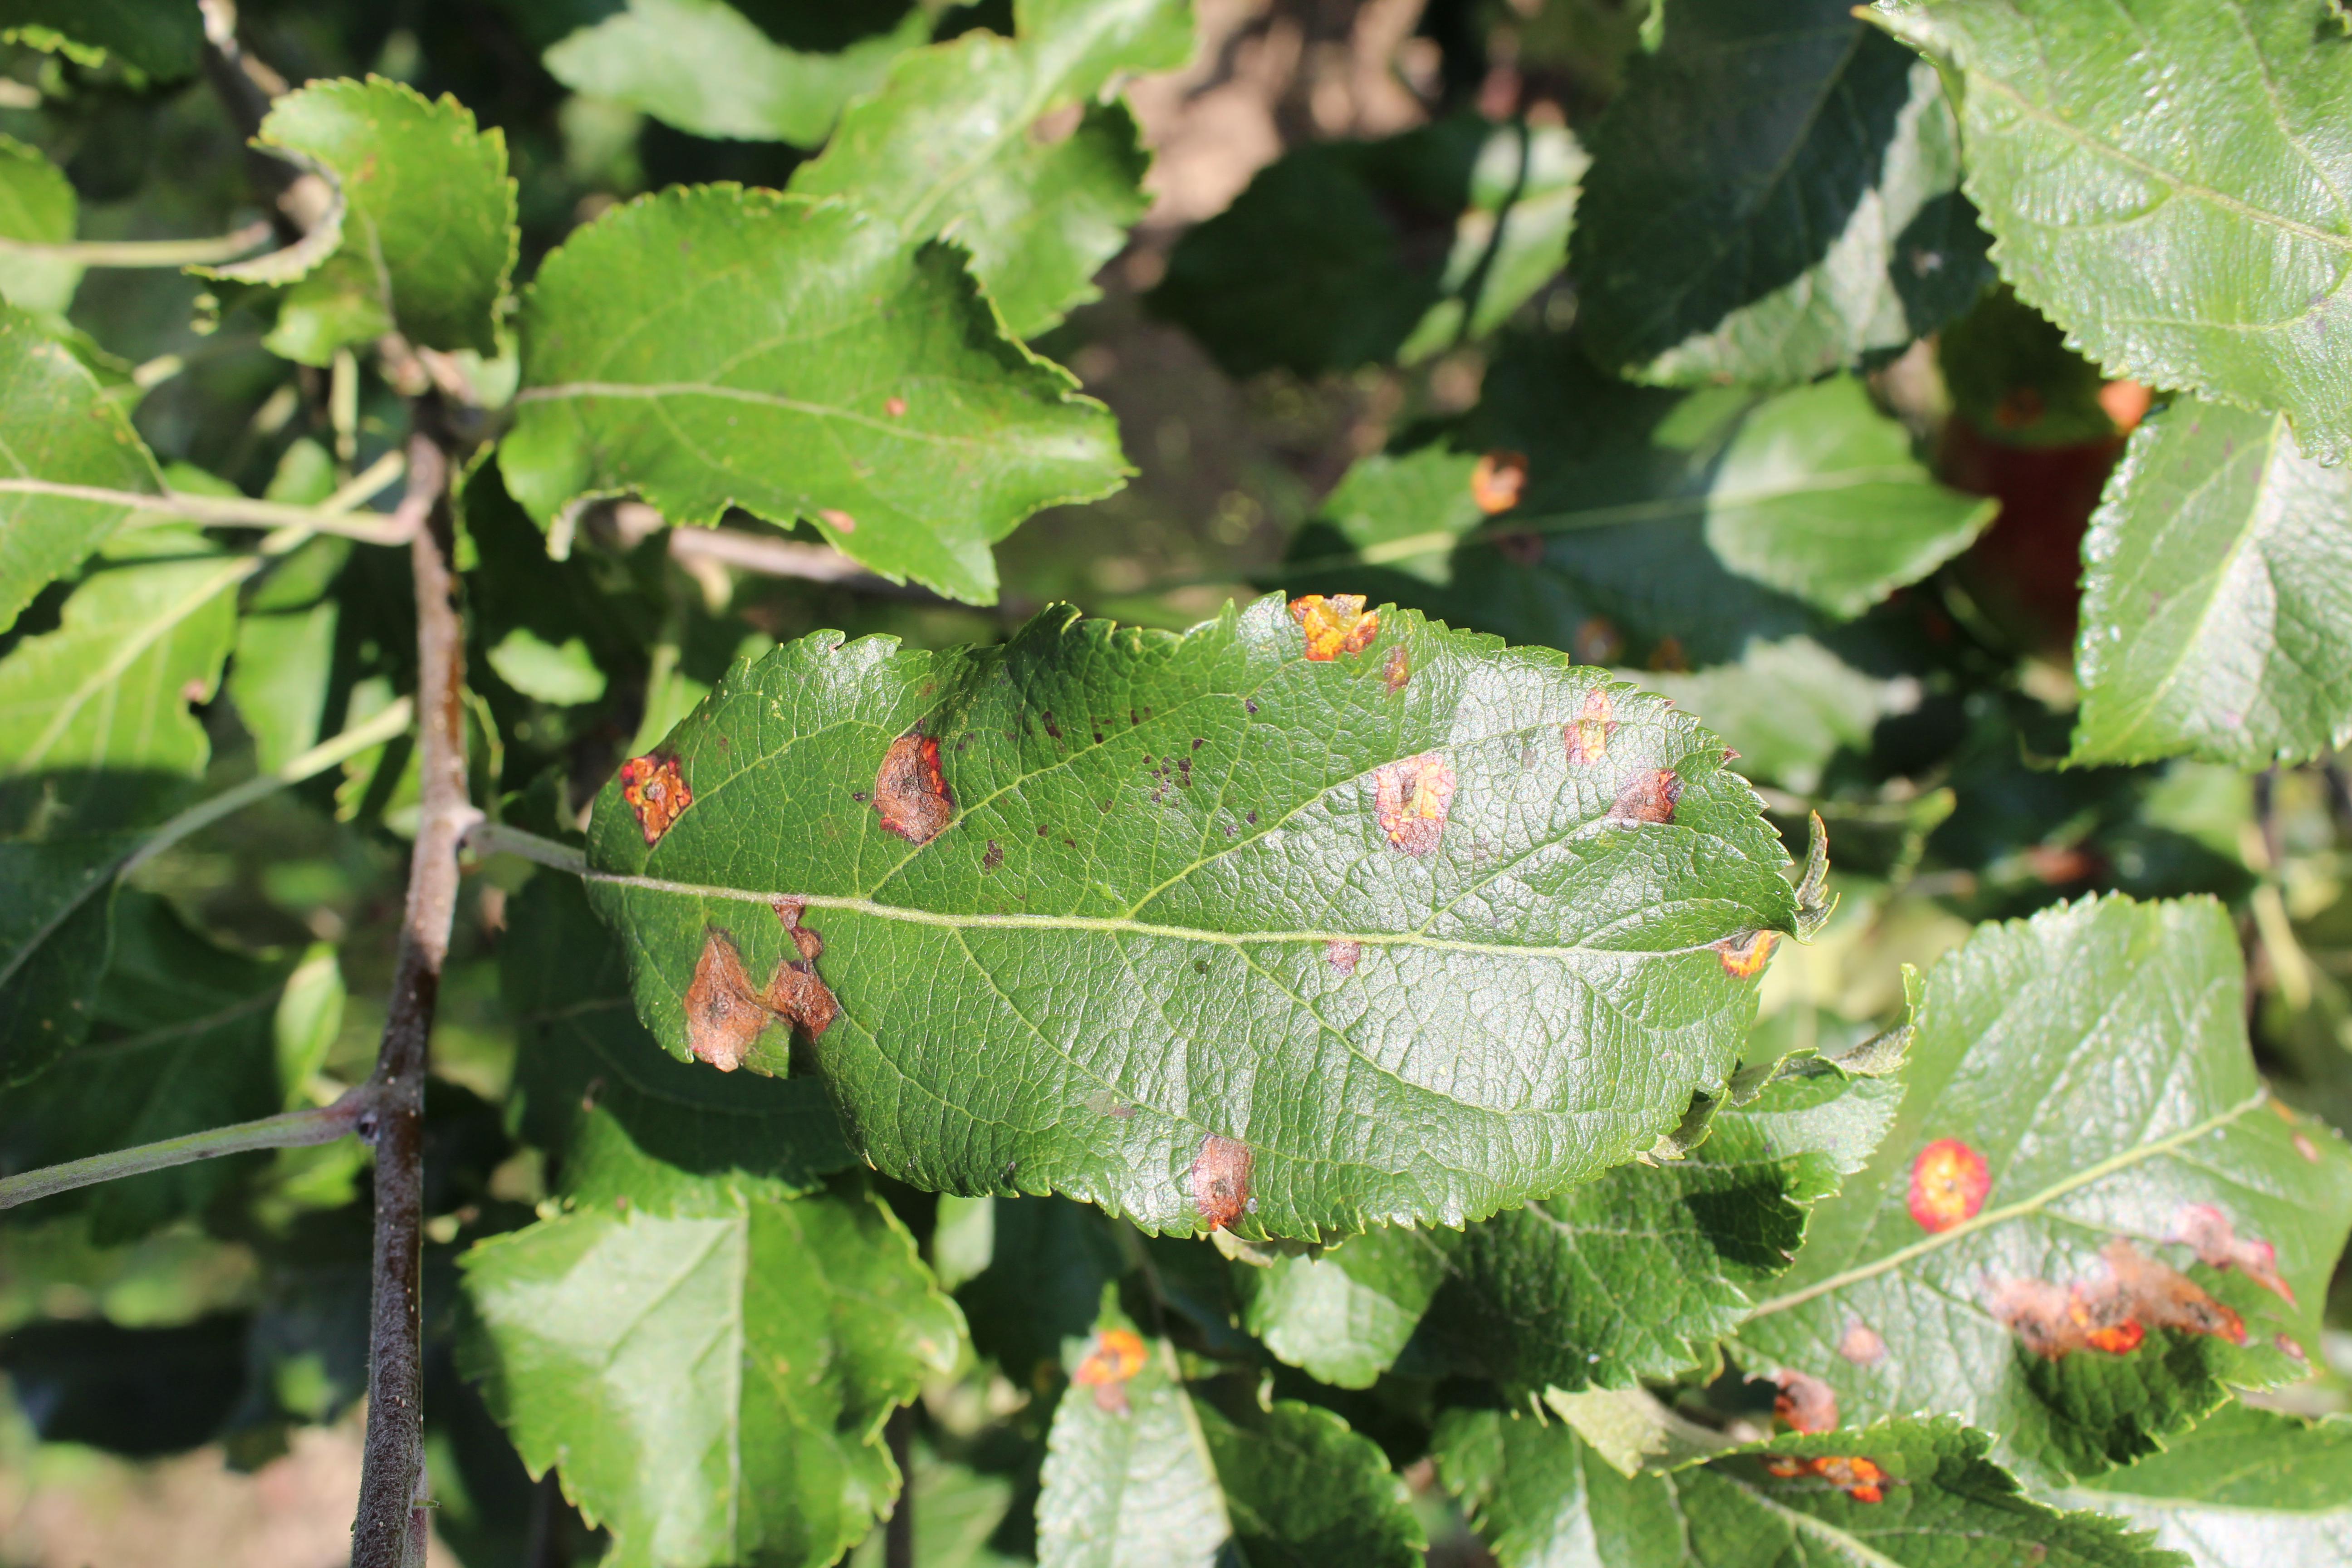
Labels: rust